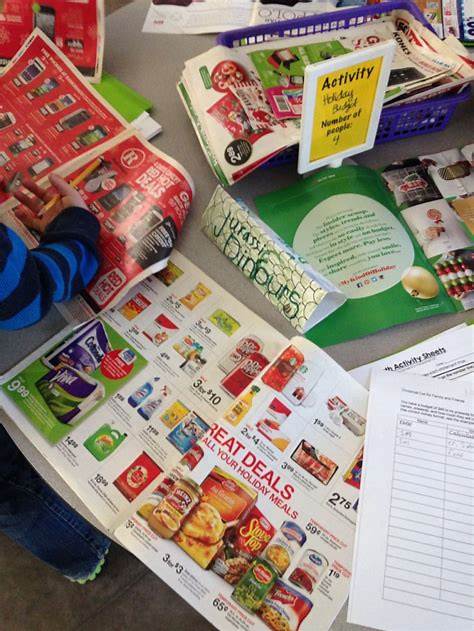
Label: paper